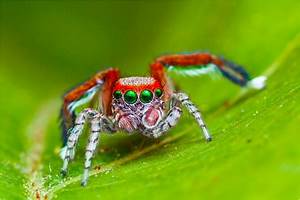
Label: spider